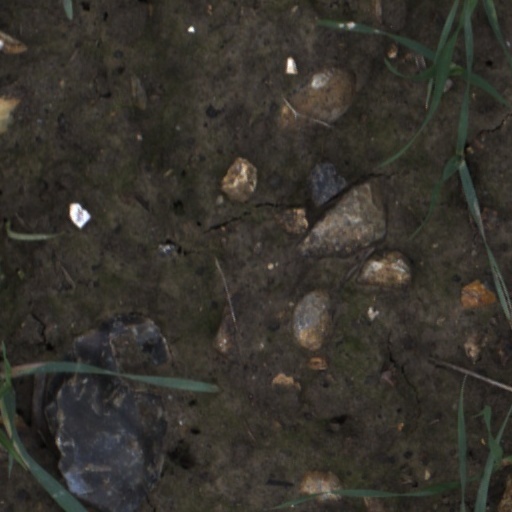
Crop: wheat